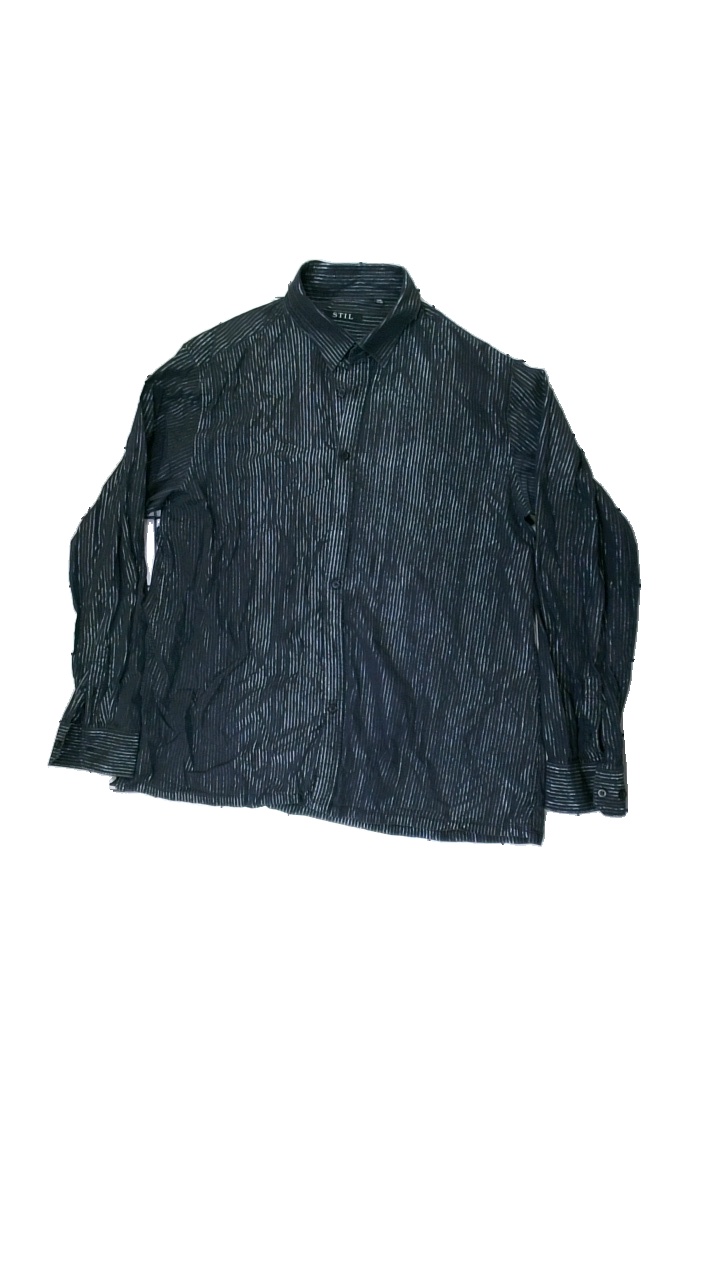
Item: Shirt (Men)
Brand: Stil
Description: Black shirt with silver stripes from STIL, size XXL. Poor condition.
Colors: Black, Grey
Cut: Regular
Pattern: Striped
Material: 86% cott, 14% cont?
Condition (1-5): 2
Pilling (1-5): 5
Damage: armpit stain
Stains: Major
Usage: Export
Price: <50